Diamond Trust of London

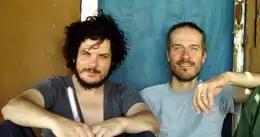
This photograph of Tom Bailey and Jason Rohrer is on the rear cover.

Lacking a publisher for "Diamond Trust of London", Rohrer moved onto other projects such as "Inside a Star-Filled Sky" and "Sleep is Death". He also took on work at Gun, a video games consultancy firm, and there he made contact with Mark Seremet, CEO of Zoo Publishing. Zoo was interested in pursuing "Diamond Trust of London" as a limited physical release on their indiePub label, and so work on the game resumed. To provide the game's soundtrack, Rohrer approached his friend and former bandmate, Tom Bailey. This was the first time that Rohrer had collaborated with others on his games. He cited this collaboration as helping to "restore [his] creative momentum" for the project. To avoid hearing exactly the same music every time the game is played, Rohrer developed a music generation engine which would arrange Bailey-composed loops procedurally depending on the game's state. If the lid of the Nintendo DS is closed with headphones plugged in while the game is still running, it will act as a random music generator. Rohrer's previous project, "Inside a Star Filled Sky", had used entirely computer generated music, but he felt that the thematic demands of "Diamond Trust of London" required Bailey's handcrafted compositions and musicianship.